Sangeet Samrat Naushad Ali Marg

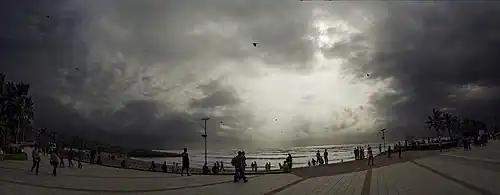
Panoramic view of Carter Road

The Sangeet Samrat Naushad Ali Marg (formerly known as Carter Road Promenade) is a long walkway along the Arabian Sea on the western coast of Mumbai, India. This promenade was opened up to the public in January 2002. The promenade has been managed by the Bandra West Residents' Association. The Carter Road Promenade extends up to Khar Danda.